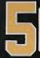
Number: 5